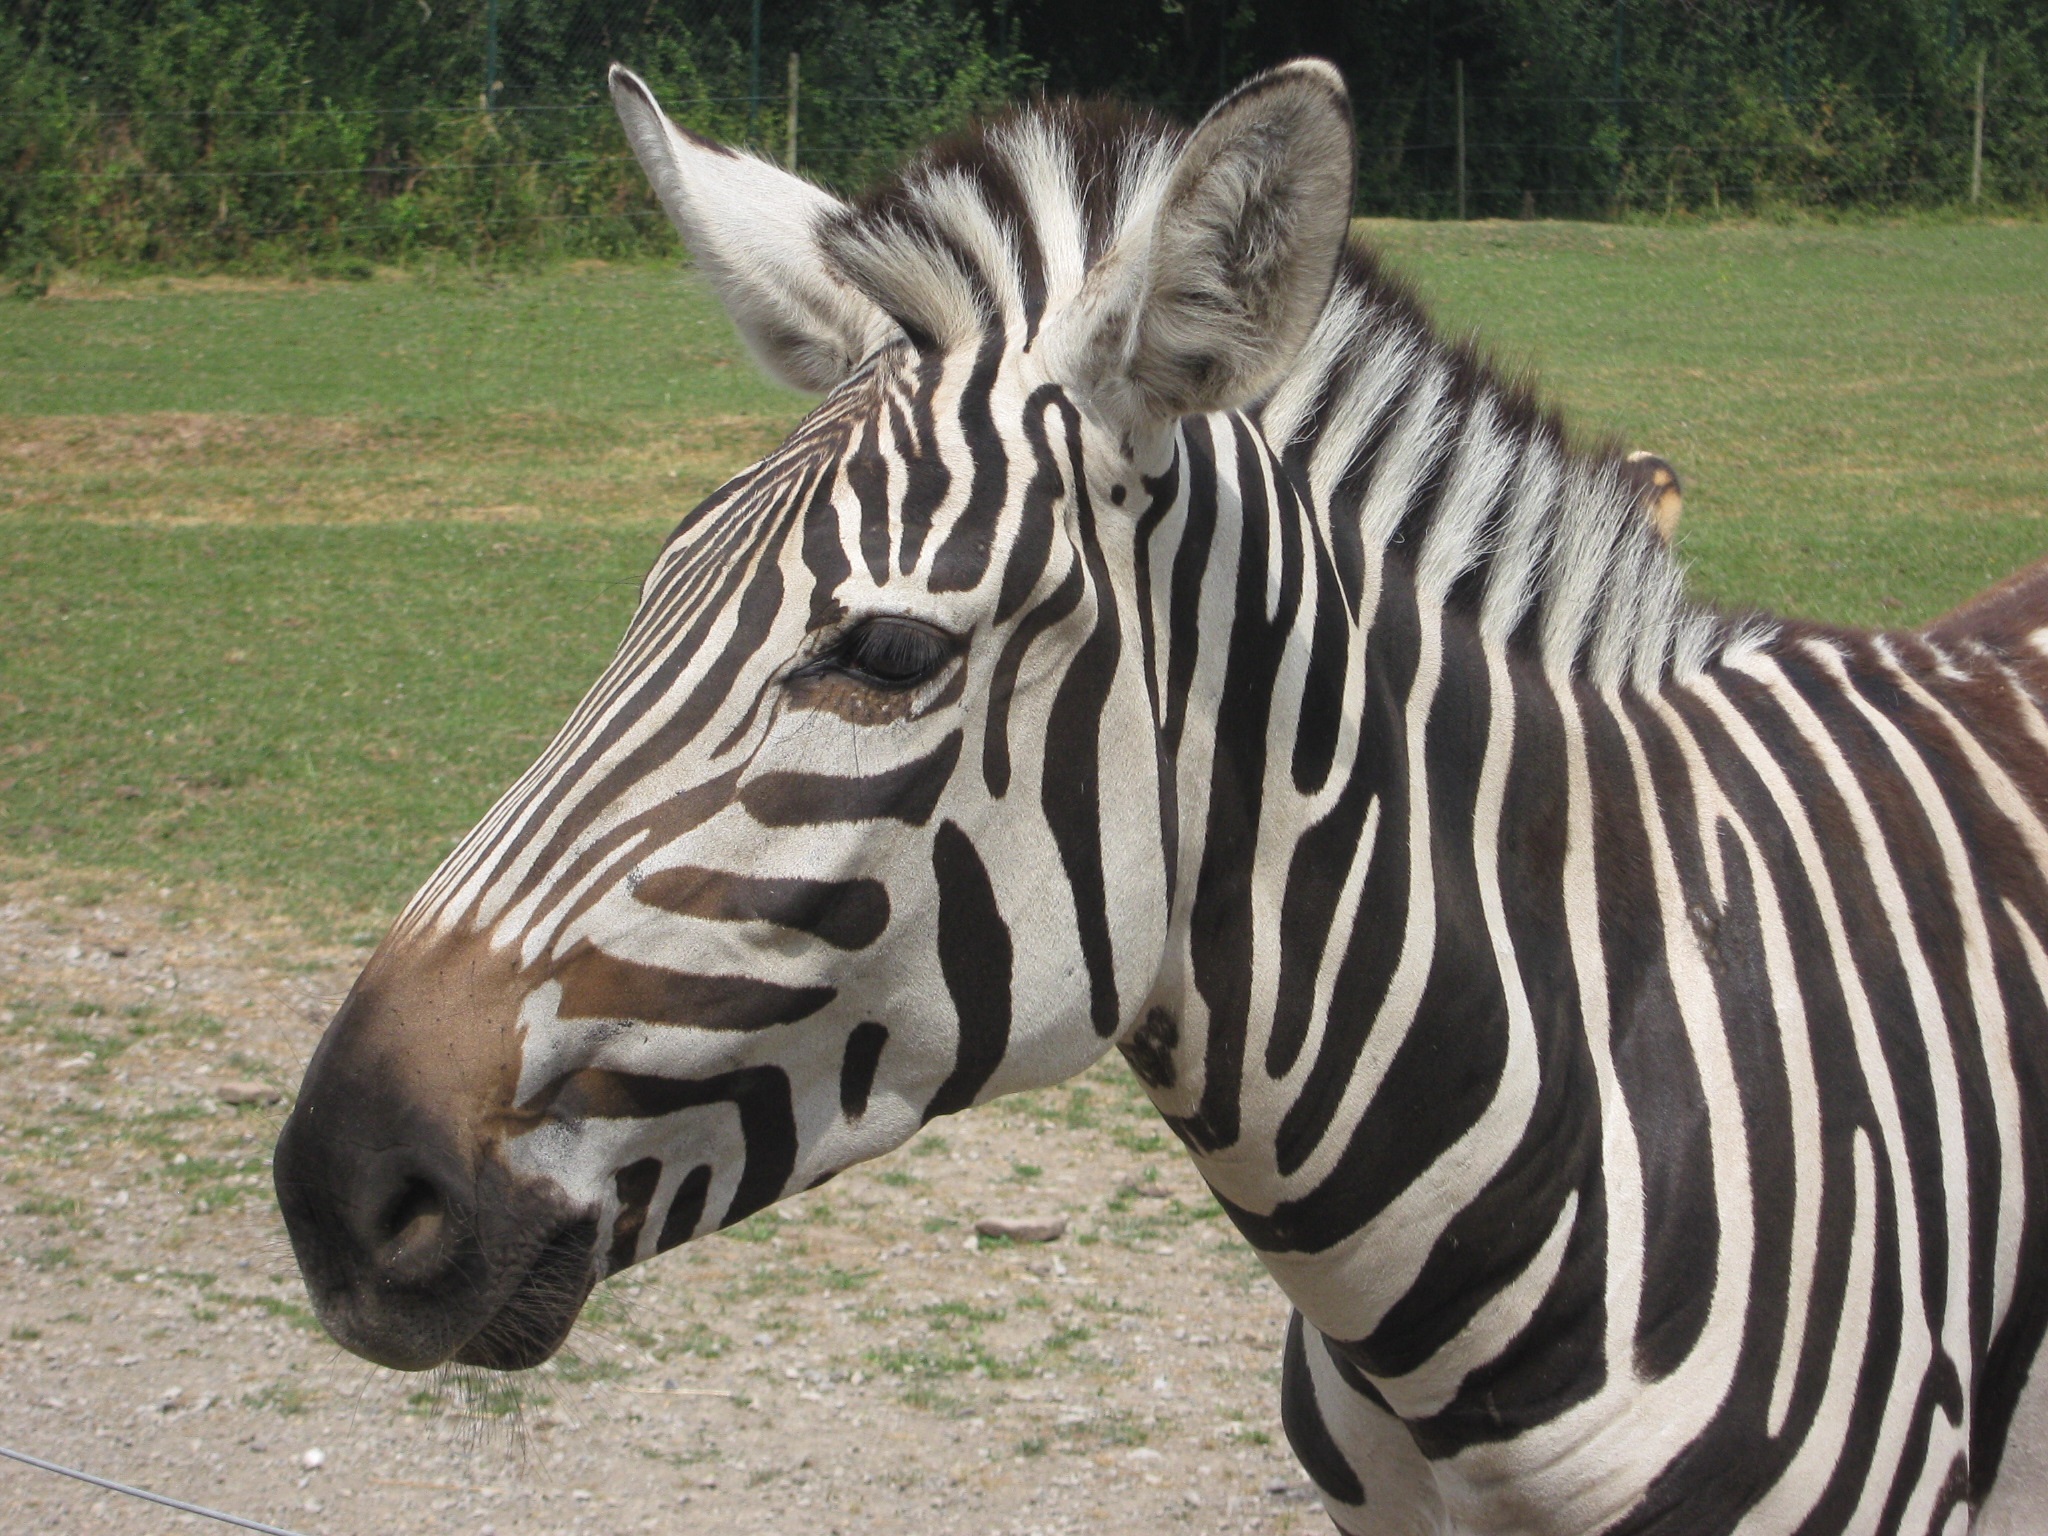
black and white, animal, wildlife, zoo, africa, mammal, fauna, zebra, wild animal, vertebrate, horse like mammal